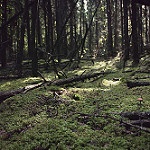
Label: forest